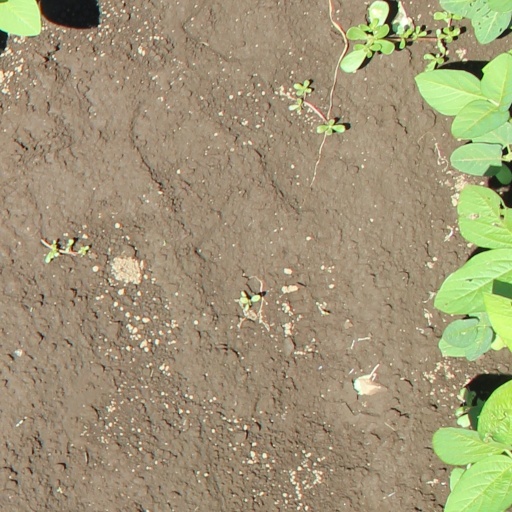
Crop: soybean